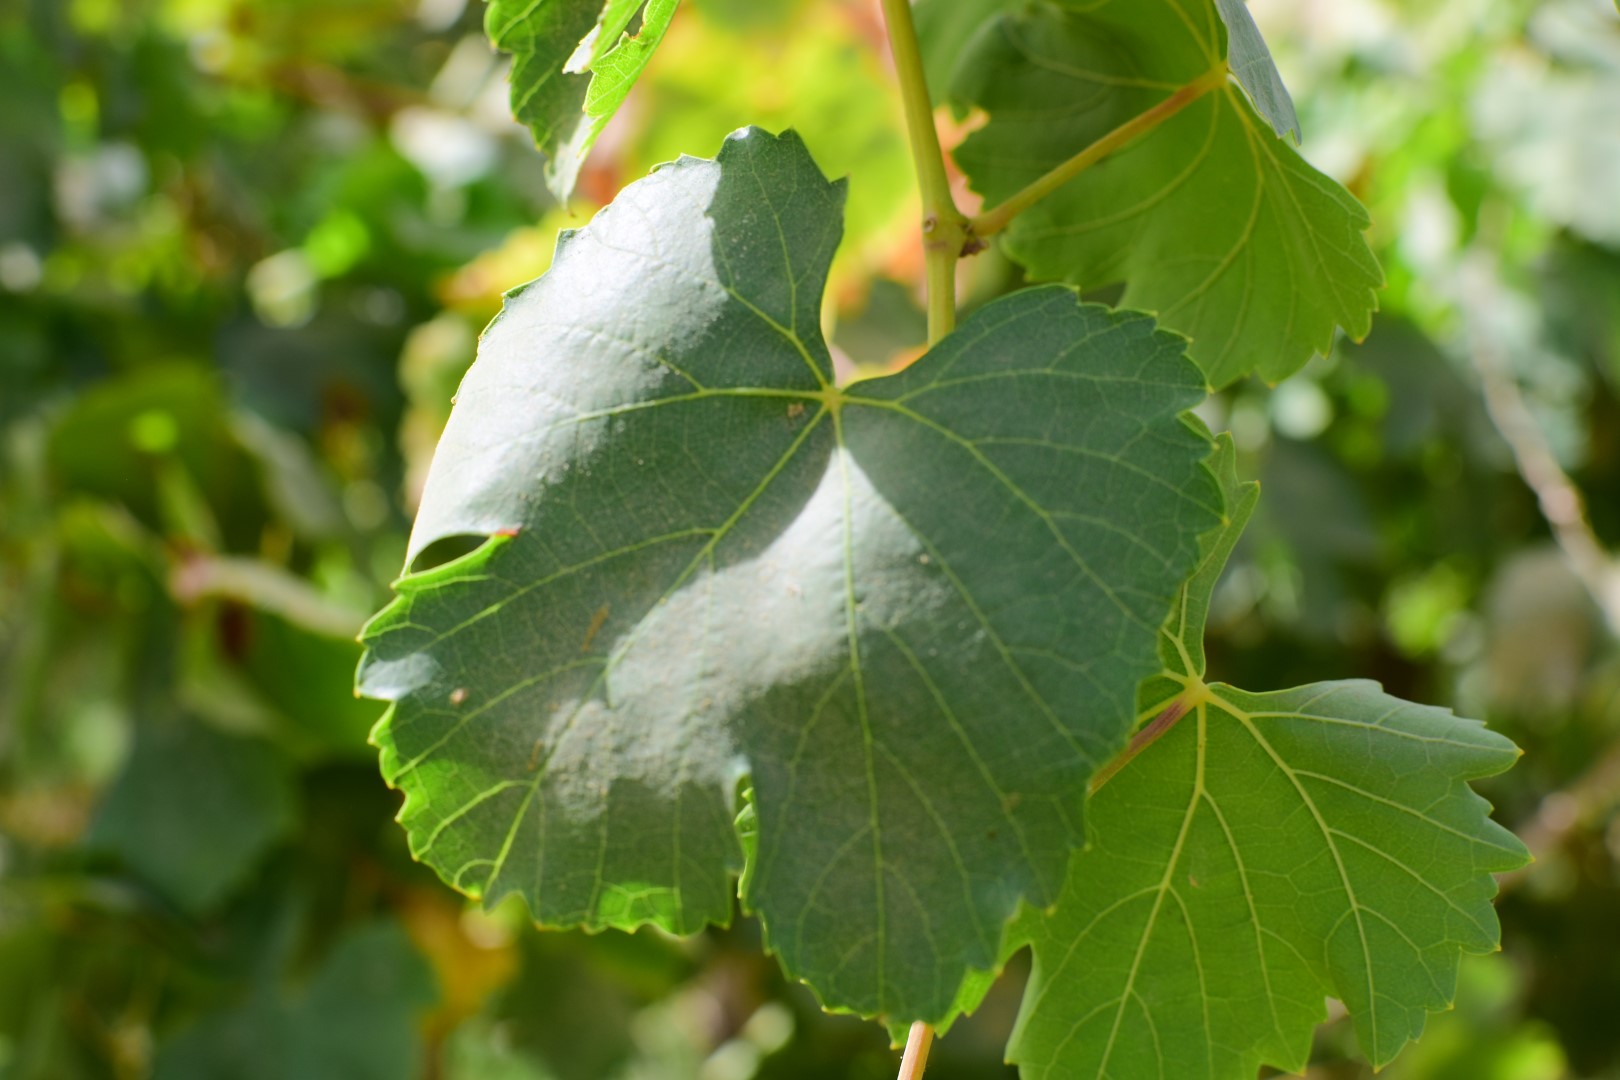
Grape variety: Thompson Seedless